Answer in natural language. How many Beds are visible in the scene? Choose between the following options: 2, 4, 3, 0 or 1
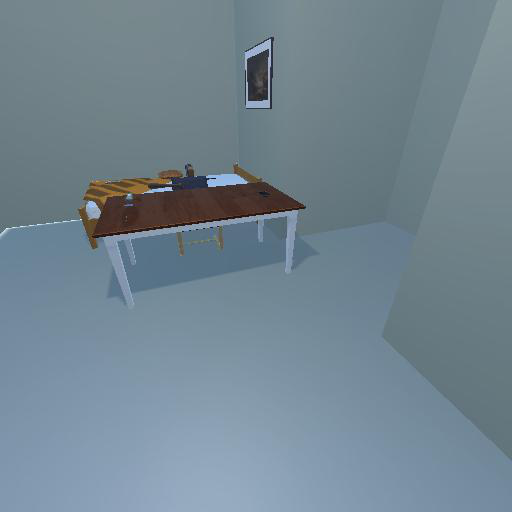
<answer>1</answer>